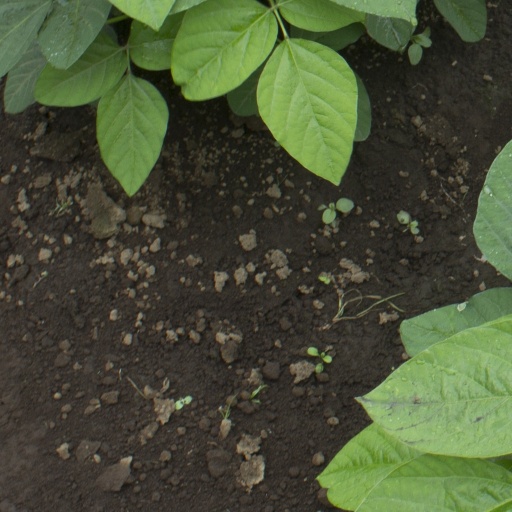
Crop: soybean